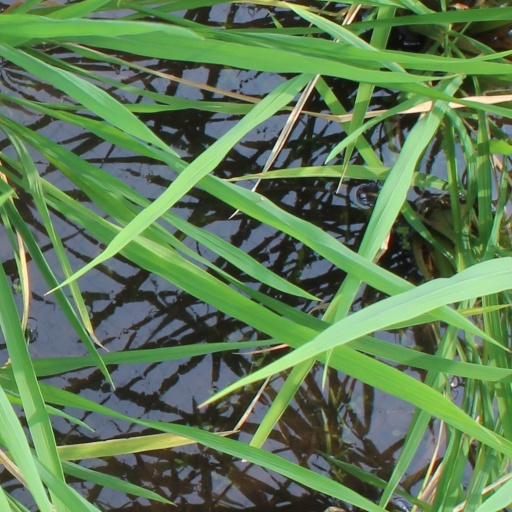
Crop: rice